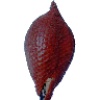
Label: Salak 1